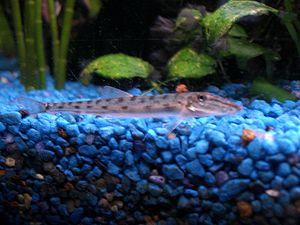
Acantopsis est un genre de poissons téléostéens de la famille des Cobitidae et de l'ordre des Cypriniformes. Acantopsis regroupe des espèces dites "vraies" loches.